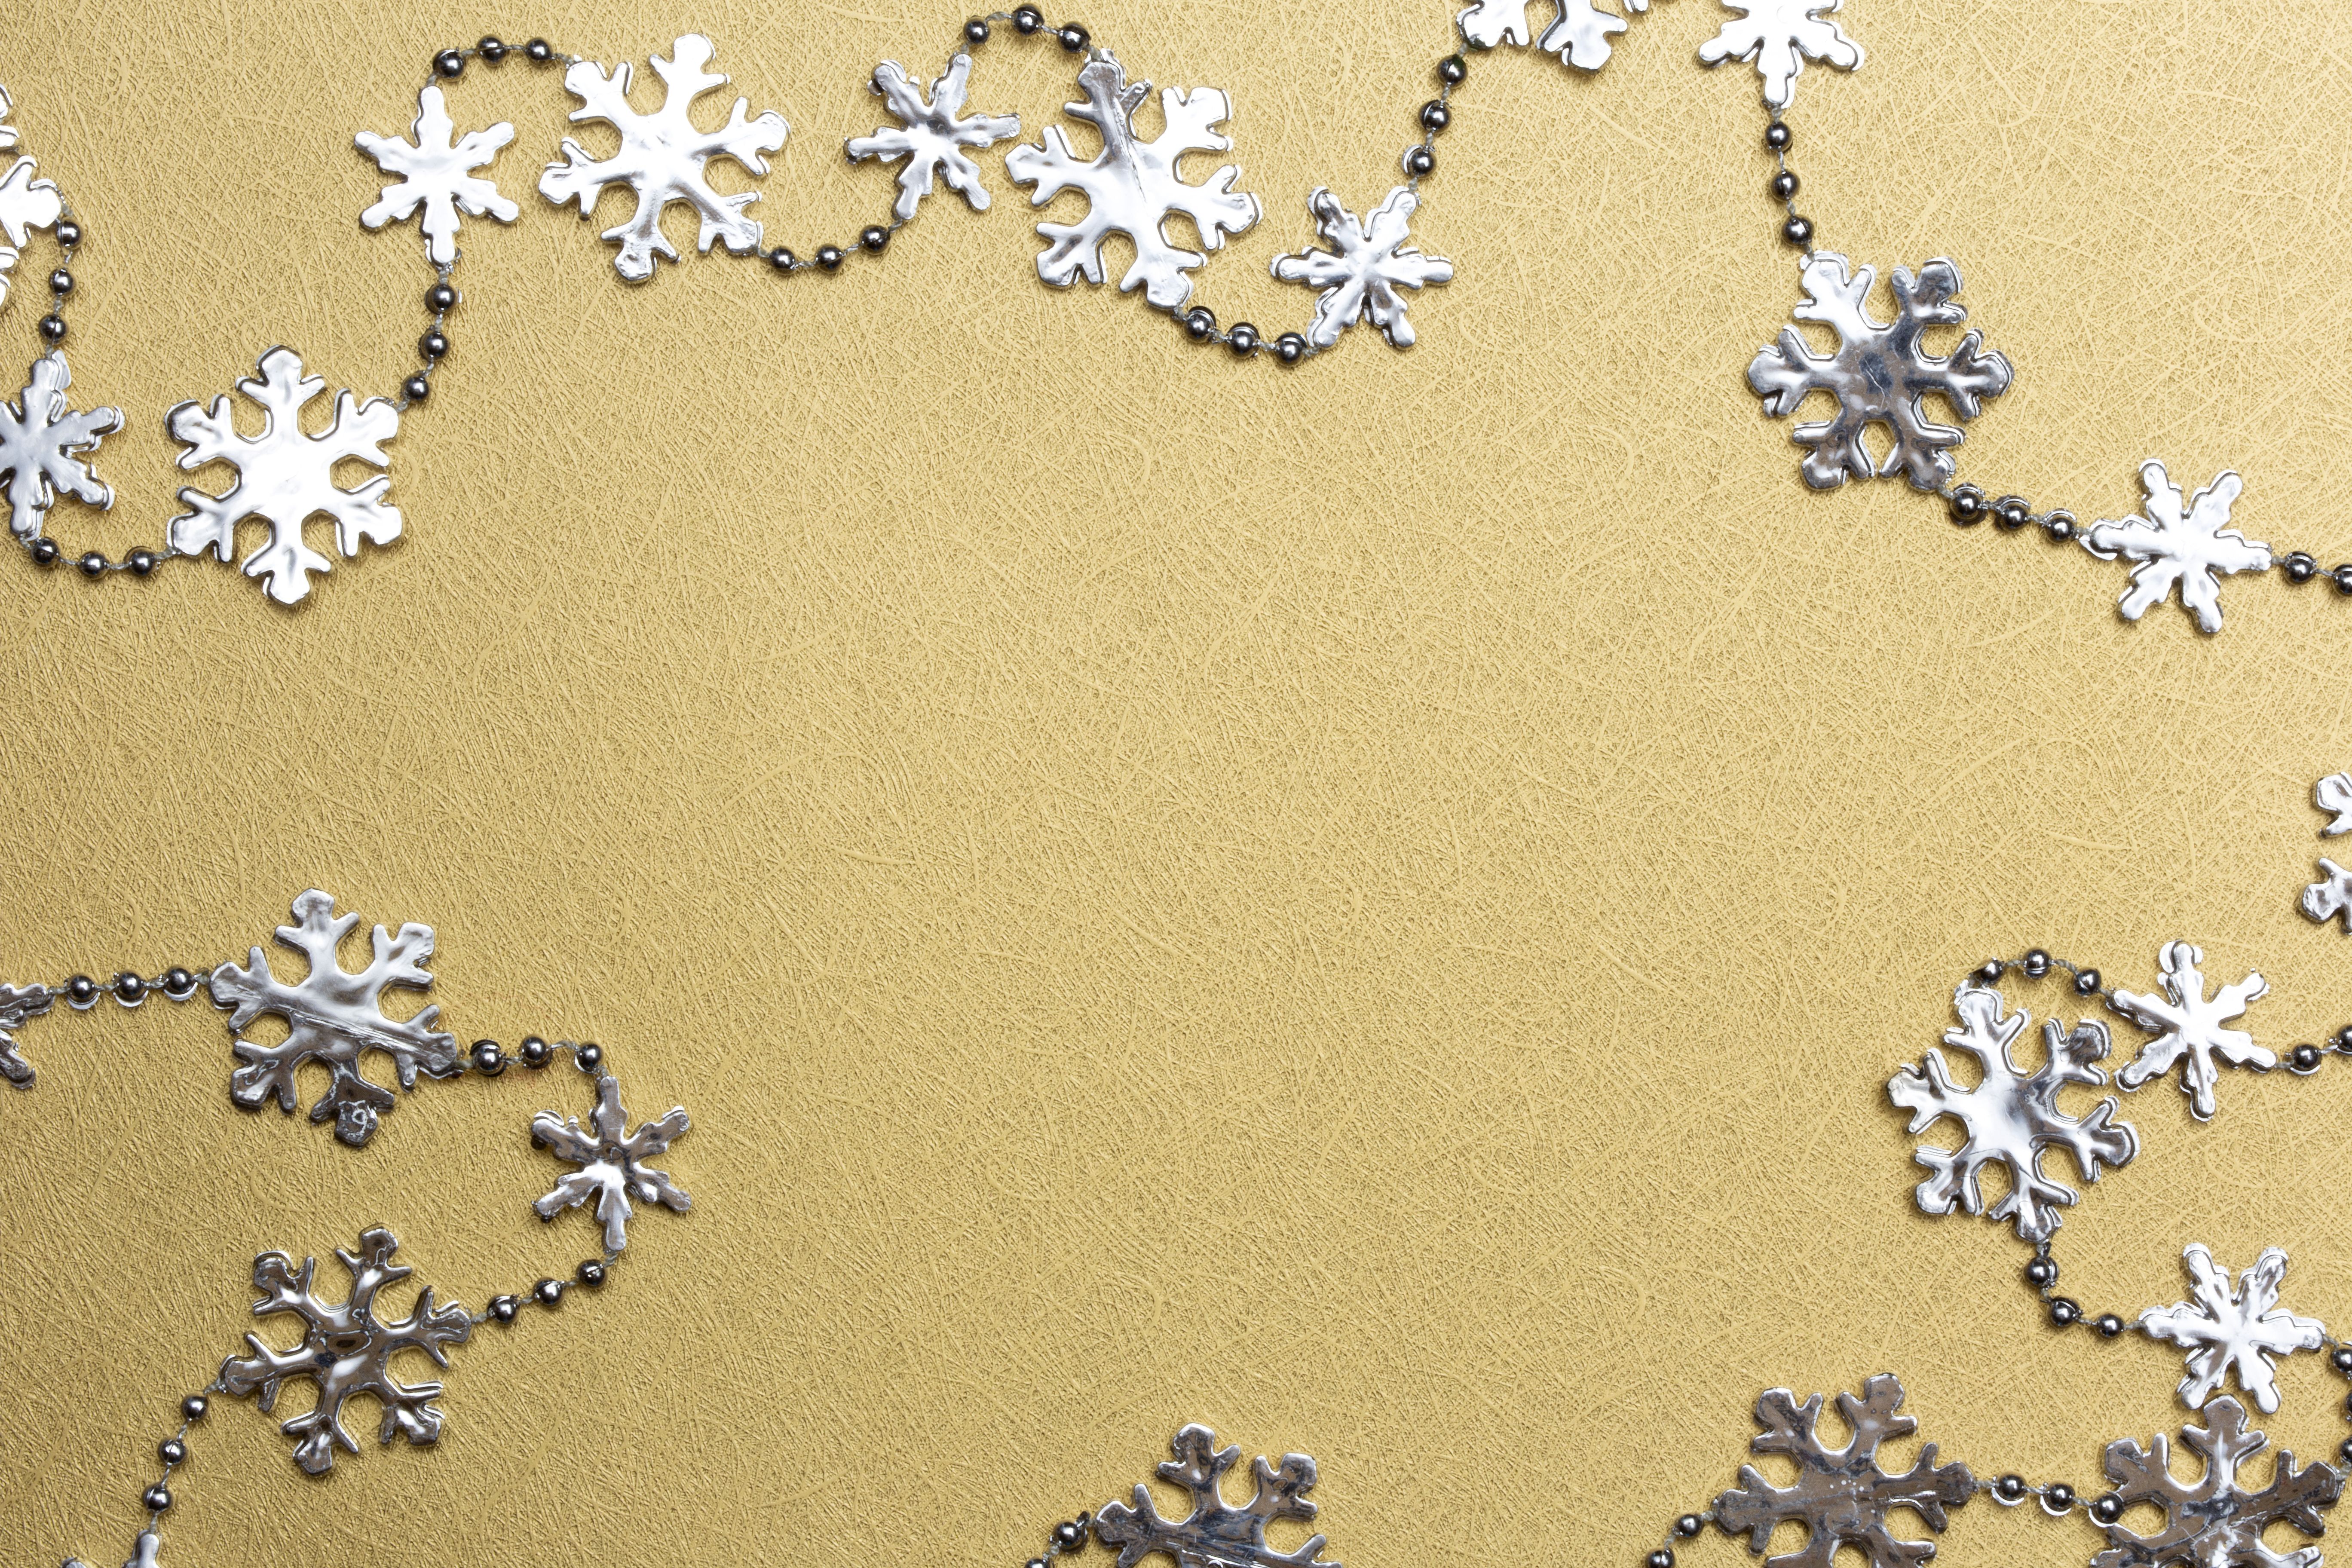
pattern, wildflower, plant, blossom, illustration